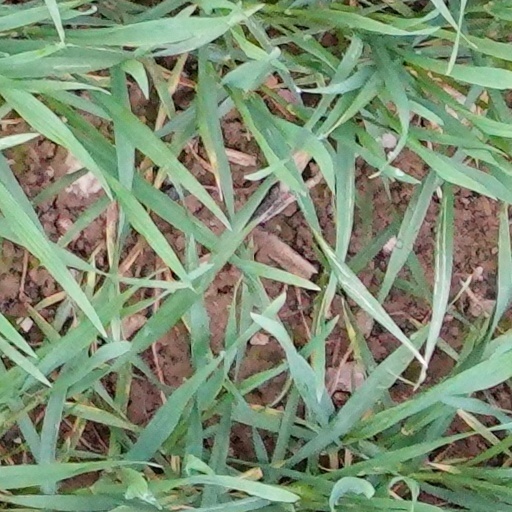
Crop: wheat